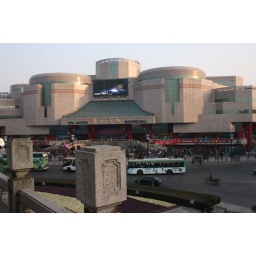
Literally across the street from the ancient bell tower in Xi'an: a giant mall.